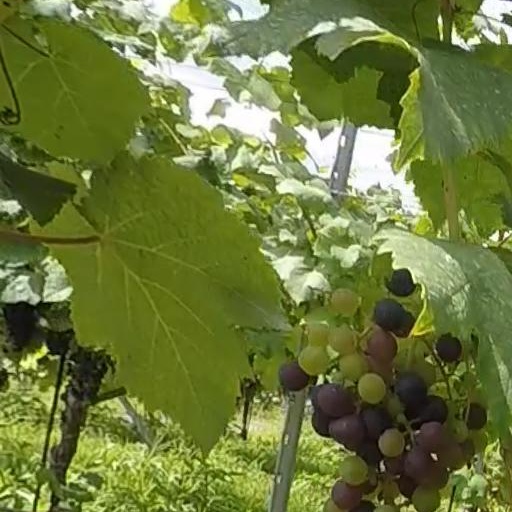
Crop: grape